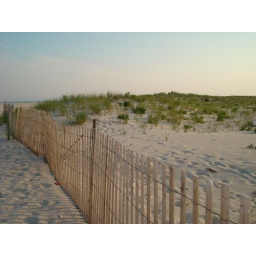
pretty sand and grass and water waaaaaaaaaay in distance